Super Mario Bros. 2

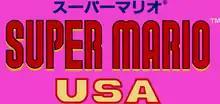
Japanese logo, released as "Super Mario USA"

Nintendo of America's Gail Tilden recalls that president Minoru Arakawa's request to convert the thematically unrelated "Yume Kōjō: Doki Doki Panic" into a "Mario" sequel was "odd" at first but not unusual for Nintendo, which had already converted a canceled "Popeye" prototype into "Donkey Kong" and reconceived that into "Donkey Kong Jr." and "Donkey Kong 3". Summarizing Tanabe's recollections within a 2011 interview, "Wired" said "Although the initial concept for the game had been scrapped, the development of that original two-player cooperative prototype inspired all the innovative gameplay of "Super Mario Bros. 2"".